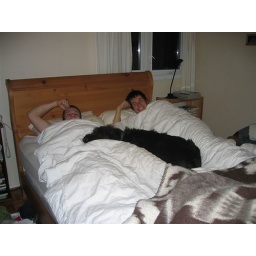
Nat and Justin in bed with the dog- Dot. It's OK they are brothers. The dog lives next door.